Xerochrysum bracteatum

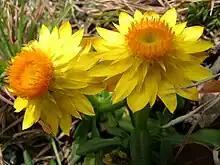
Wild form showing yellow bracts and orange central disc

The plant is an erect perennial, or occasionally annual, herb that is simple or rarely branched at its base. It generally reaches in height, but can have a prostrate habit in exposed areas such as coastal cliffs. The green stems are rough and covered with fine hairs, and are robust compared with those of other members of the genus. The leaves are lanceolate, elliptic, or oblanceolate in shape and measure long and from wide. They are also covered with cobwebby hairs. Sitting atop tall stems above the foliage, the flower heads range from in diameter. Occasionally, multiple heads arise from the one stem. Like the flowers of all Asteraceae, they are composed of a central disc which contains a number of tiny individual flowers, known as florets; these sit directly on an enlarged part of the stem known as the receptacle.